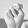
ASL letter: N